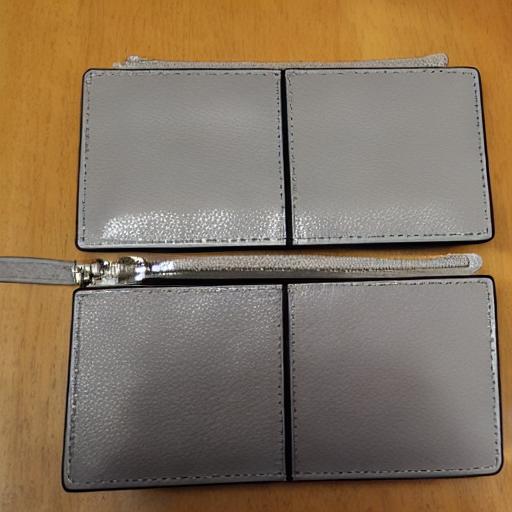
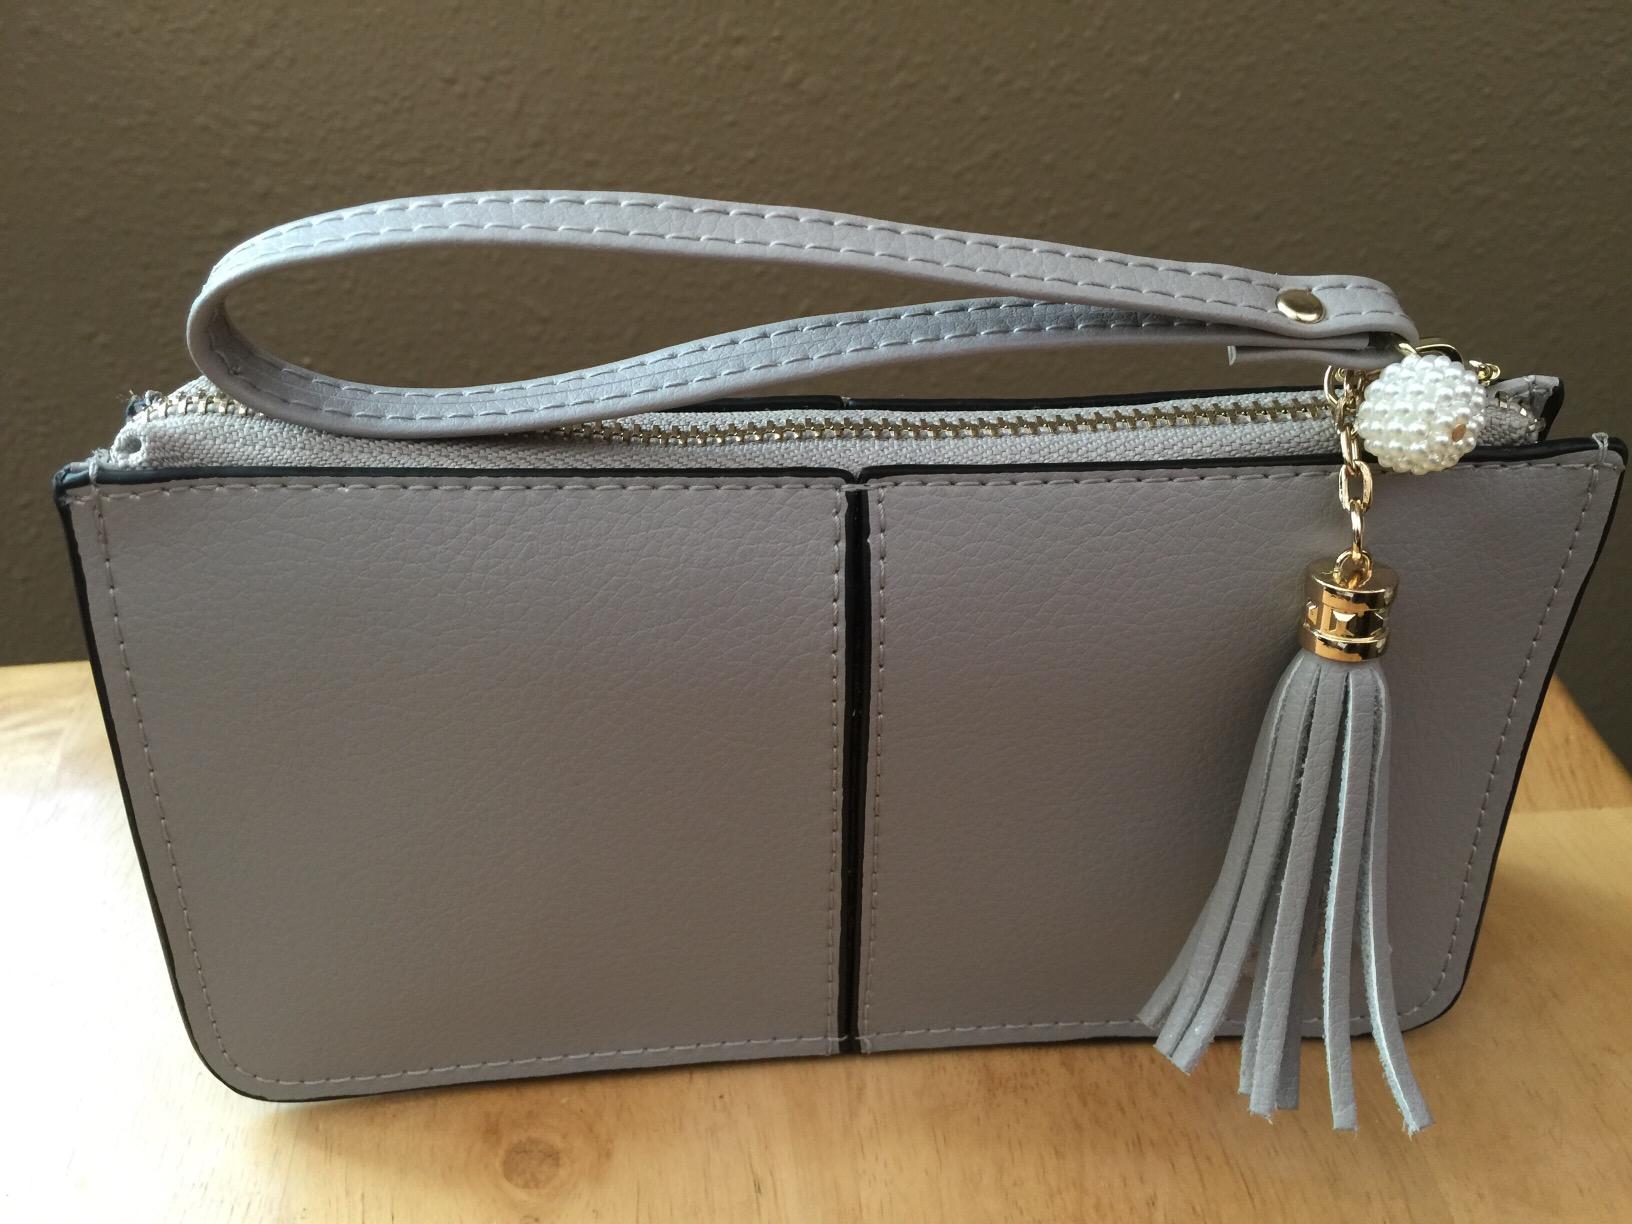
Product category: accessories_wallet
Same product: no